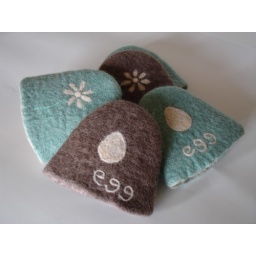
I made a few of these, in duck egg blue and minky taupe, with needle felted flowers and eggs